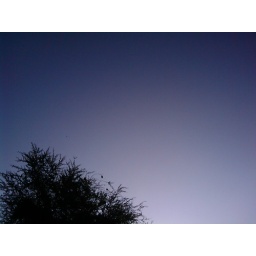
a tree in the sky